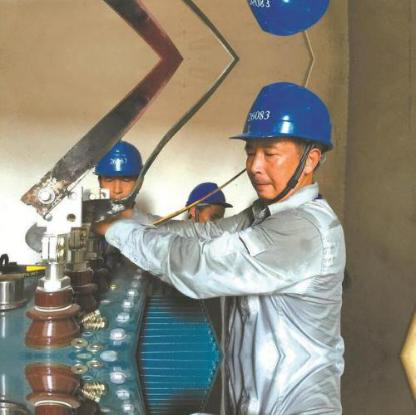
Objects in the image:
label: helmet
label: helmet
label: helmet
label: helmet